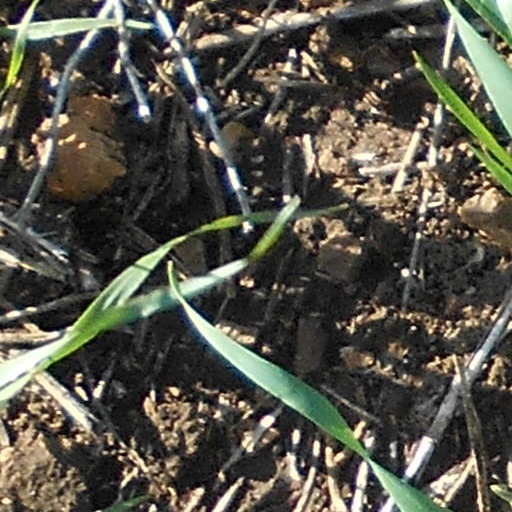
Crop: wheat